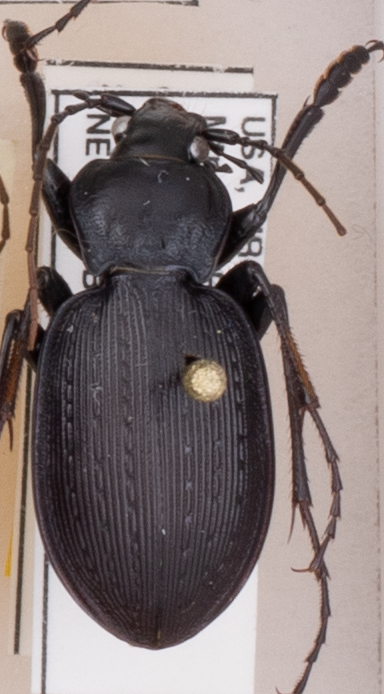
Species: Carabus goryi
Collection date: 2018-08-14
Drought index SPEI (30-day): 1.962
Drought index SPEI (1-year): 0.47
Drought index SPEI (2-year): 0.694